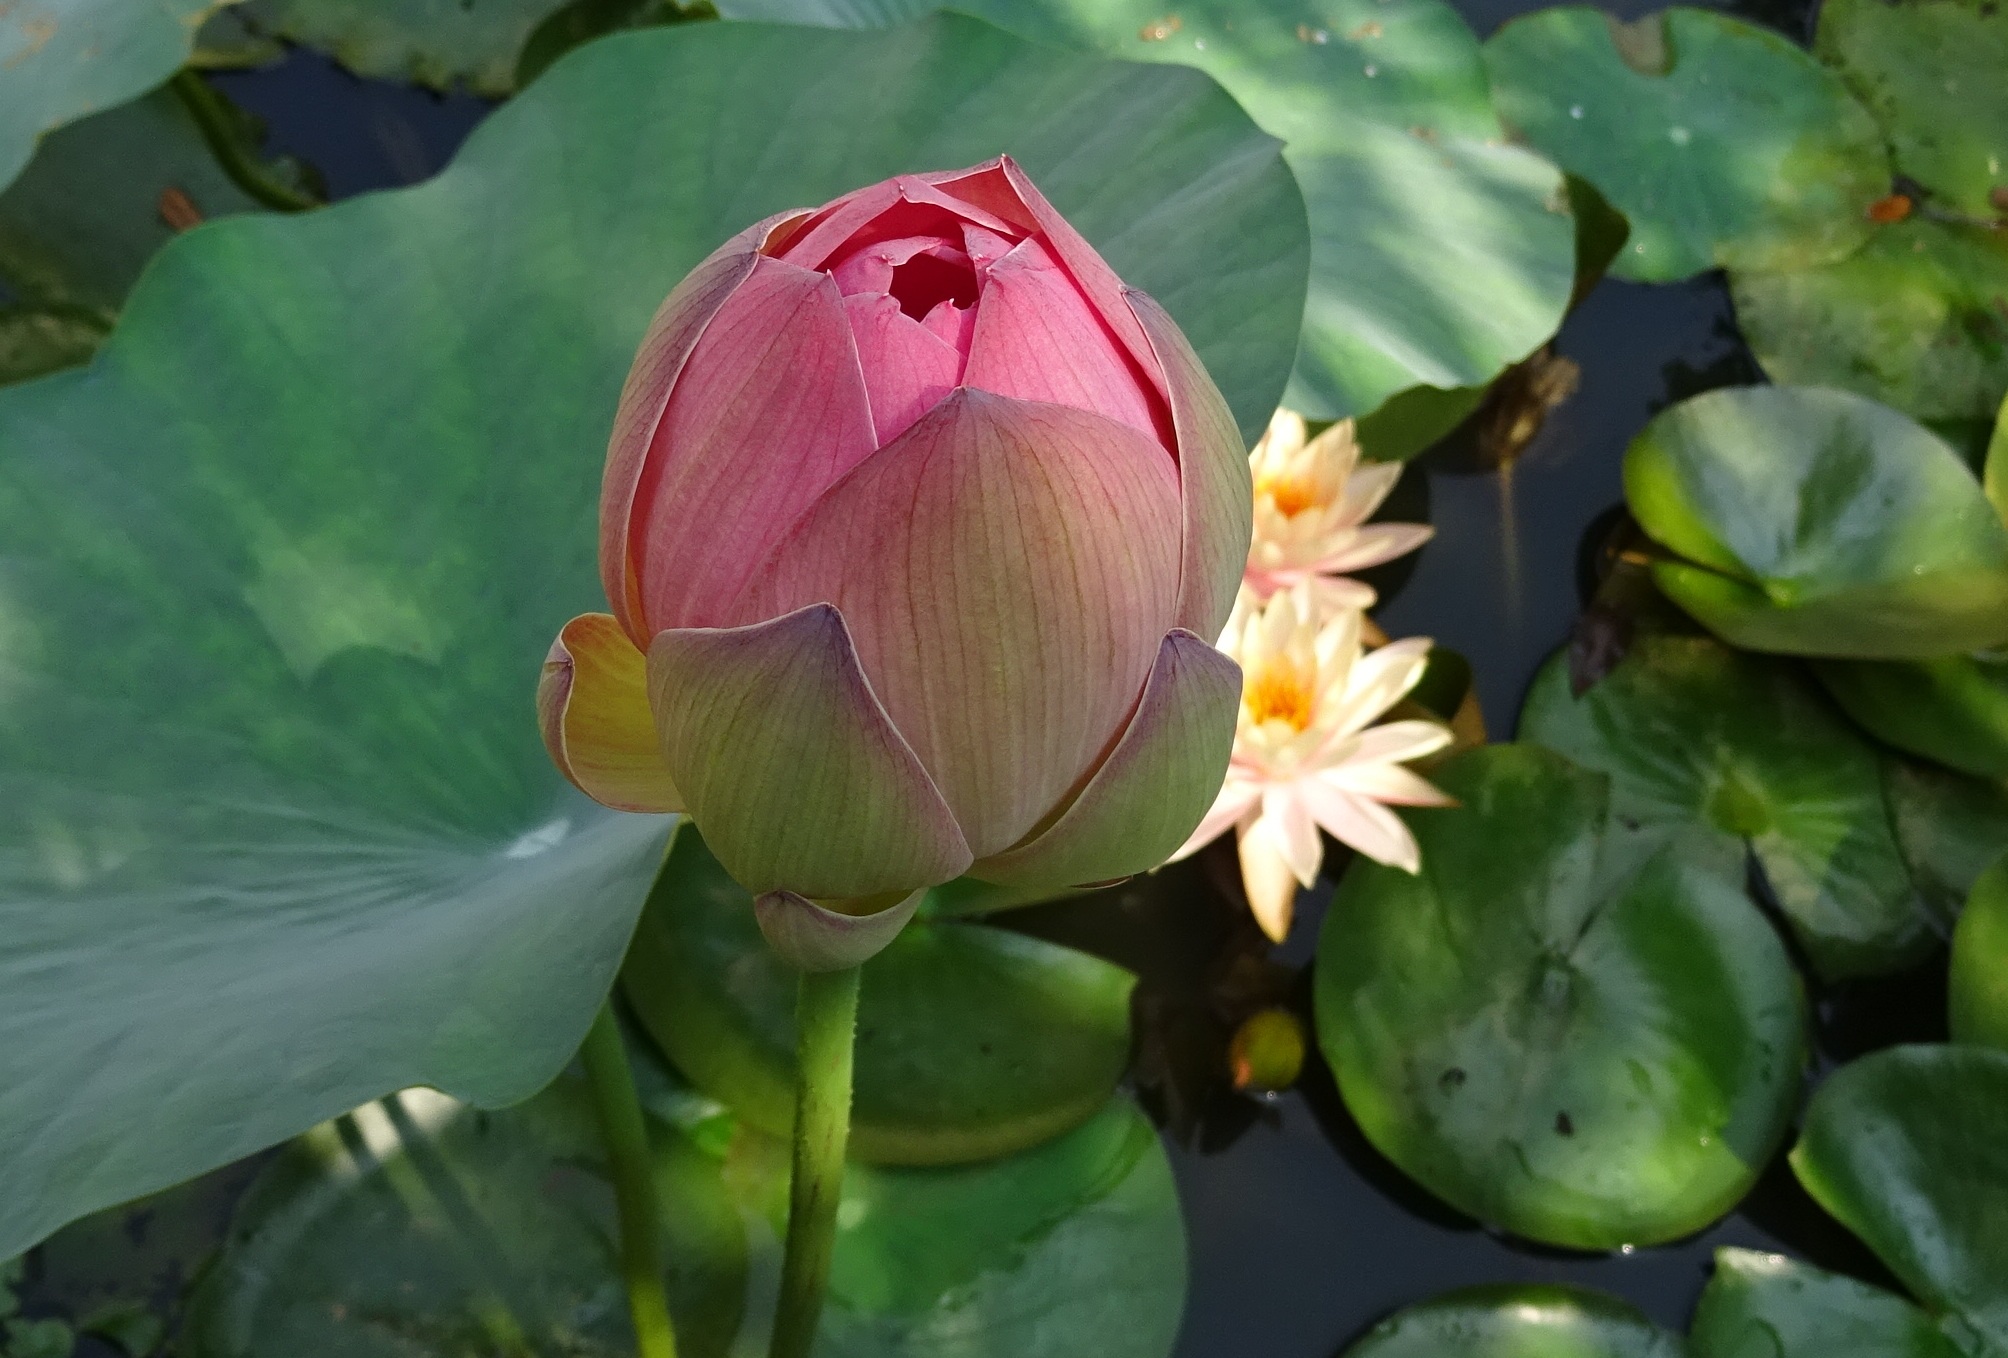
nature, plant, flower, petal, bloom, pond, tranquility, peace, fresh, botany, blooming, aquatic, garden, pink, sacred lotus, aquatic plant, nelumbonaceae, dharwad, flora, botanical, lotus, serenity, india, sacred, bud, pure, oriental, peony, nelumbo, nucifera, east indian lotus, kamal, pundarika, padma, padam, sarsija, sharada, ambuj, nelumbium speciosum, flowering plant, land plant, lotus family, proteales